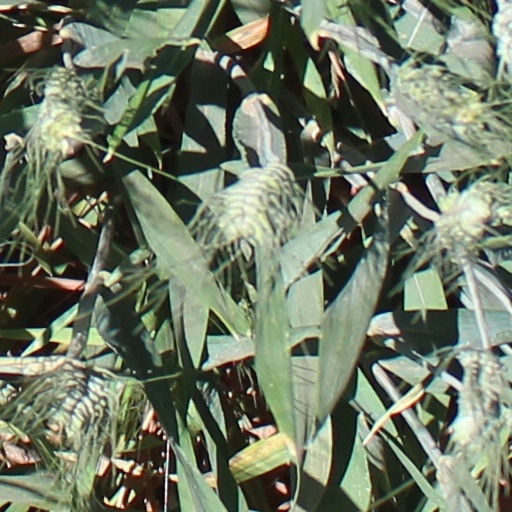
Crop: wheat